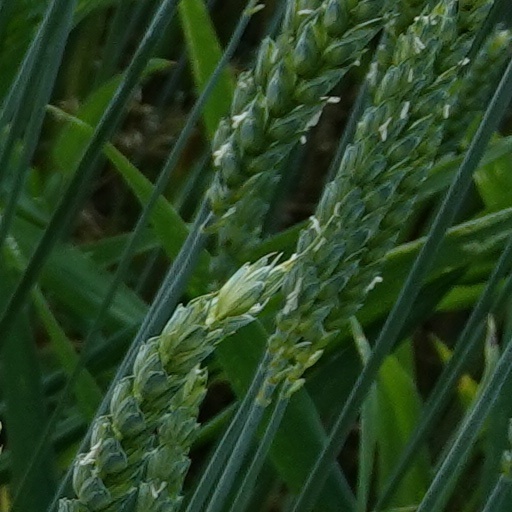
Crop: wheat